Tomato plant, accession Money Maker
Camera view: tilt-top (135 deg); turntable rotation: 150 degrees
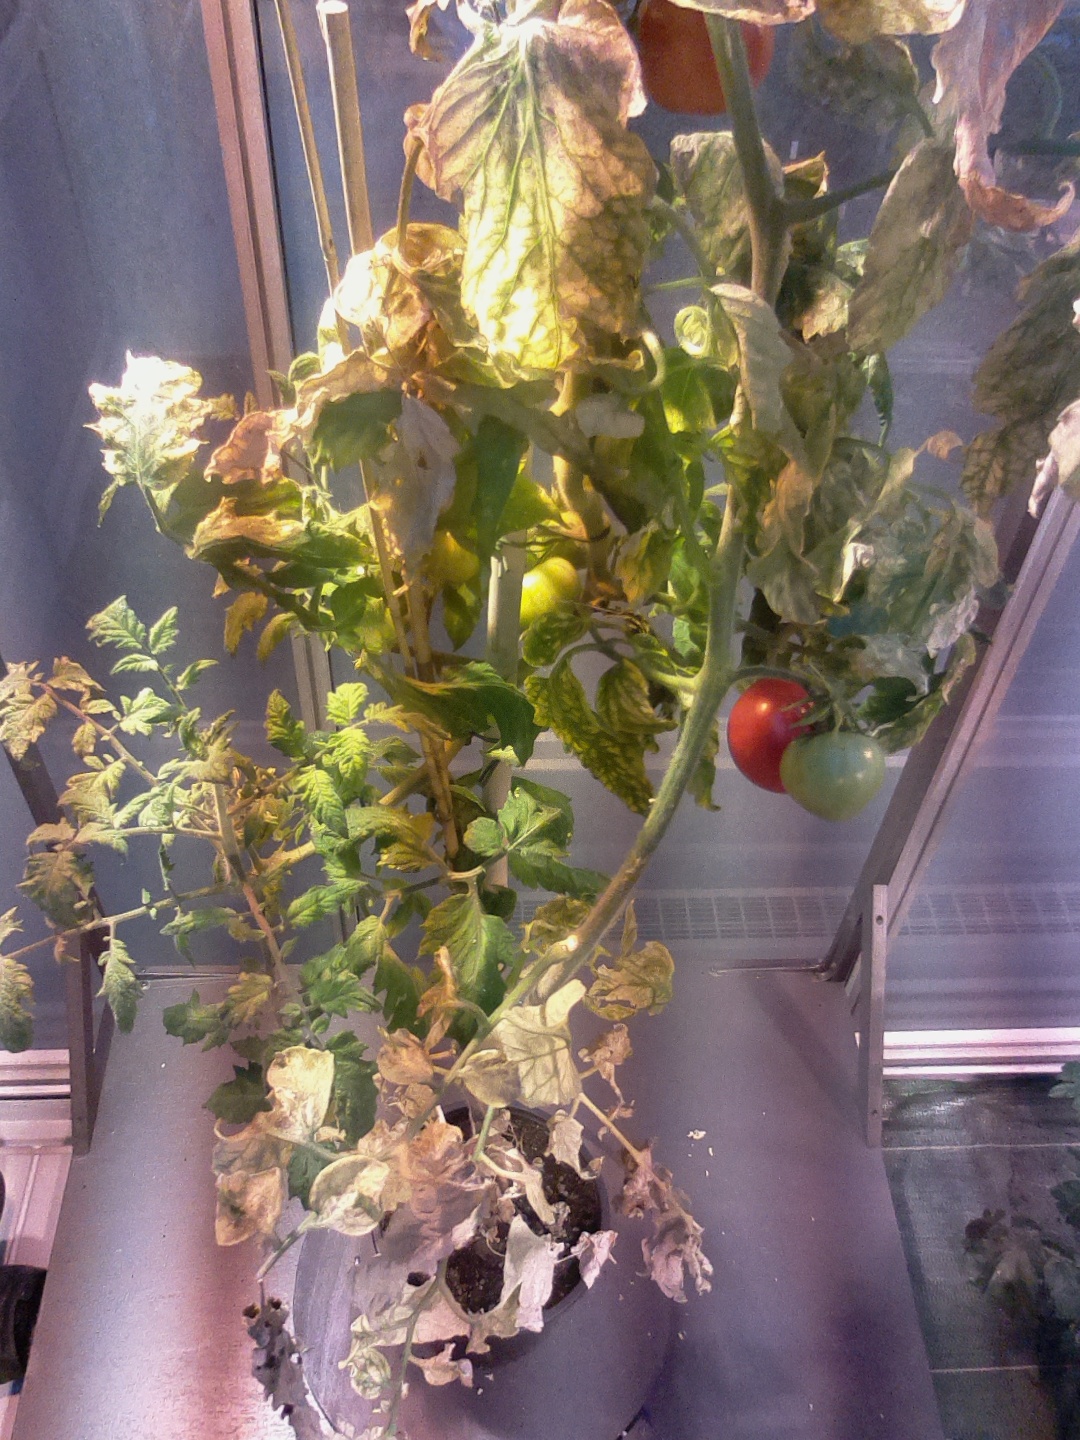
BBCH growth stage 87: 70%-80% of fruits show typical fully ripe color